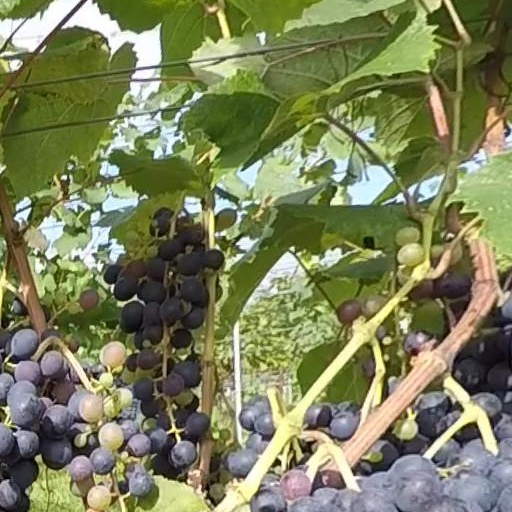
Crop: grape